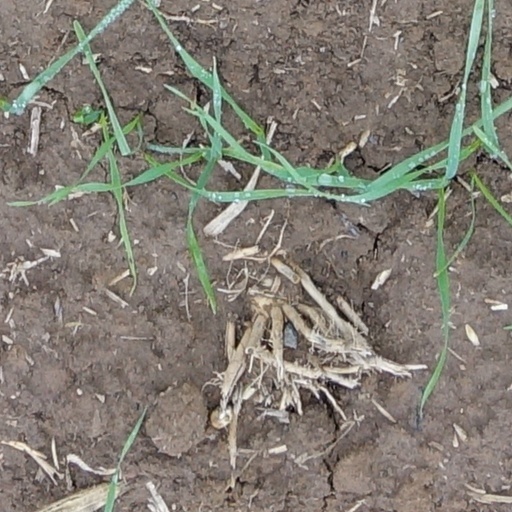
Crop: wheat